Adrián Ladrón

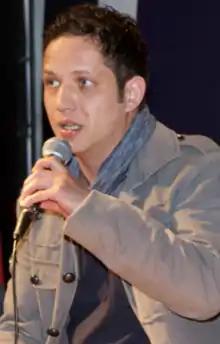
Ladrón in a conference about the film "The 4th Company"

Adrián Ladrón is a Mexican actor best known for his performances in films as "The 4th Company", "Oveja Negra", "Güeros", and "After Dark". Ladrón is an actor graduated from the National School of Theater Arts of Instituto Nacional de Bellas Artes y Literatura. He won the Ariel Award for best actor in 2017.